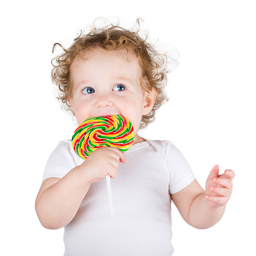
funny baby girl with a big colorful candy